2022 Daytona 500

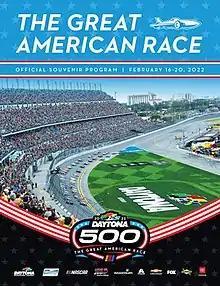
The 2022 Daytona 500 program cover.

Daytona International Speedway is a race track in Daytona Beach, Florida that is one of six superspeedways, the others being Auto Club Speedway, Pocono Raceway, Indianapolis Motor Speedway, Michigan International Speedway, and Talladega Superspeedway.